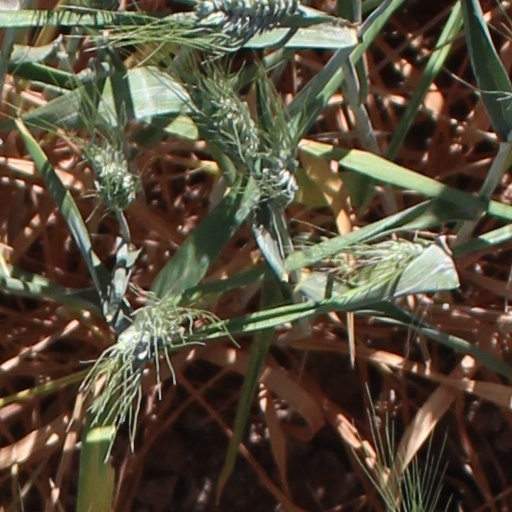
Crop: wheat